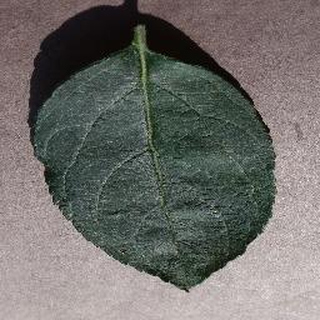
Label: healthy_apple